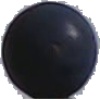
Label: blue_grape